Seinō Railway

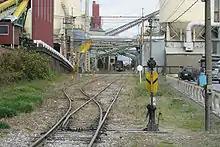
Otomezaka Station

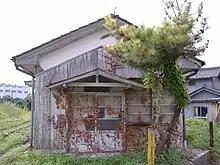
Hirui Station, virtually abandoned

The is a freight only railway company in Ōgaki, Gifu, Japan. The company was founded in 1927. Its line mainly transports limestone. The company is not related to , a transportation company with similar name, also based in Ōgaki. The company was reported as being dissolved in 2013.